Question: Please indicate a possible affordance area of the swing_tennis_racket that can be used for holding
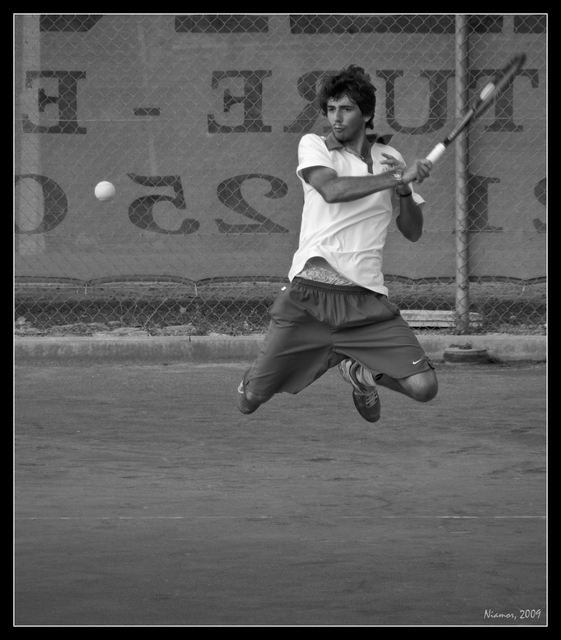
Answer: [405.875, 142.0, 454, 185]